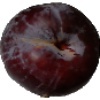
Label: Plum 1